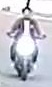
person-with-helmet: 0
person-without-helmet: 1